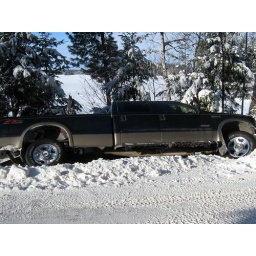
This truck took the turn around echo lake to fast and went sideways into the trees and messed it up badly